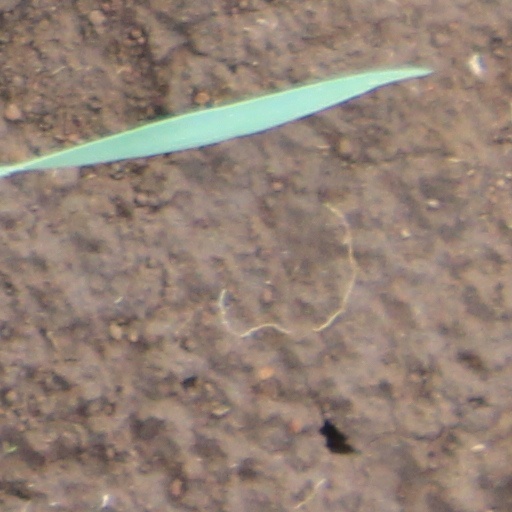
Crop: wheat